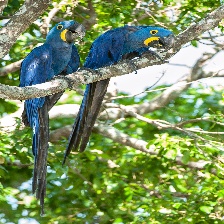
Species: HYACINTH MACAW
Scientific name: ANODORHYNCHUS HYACINTHINUS
ImageNet parent category: macaw